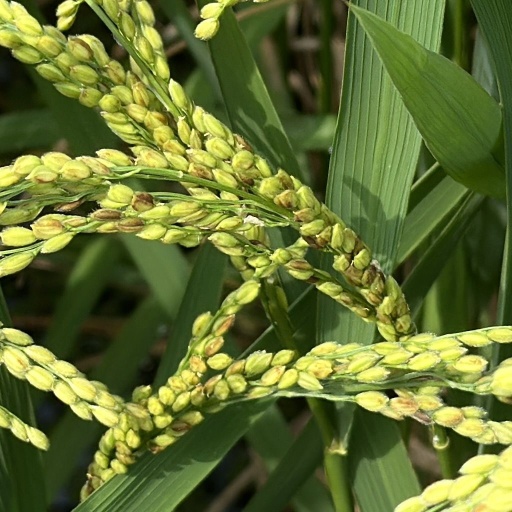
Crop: rice